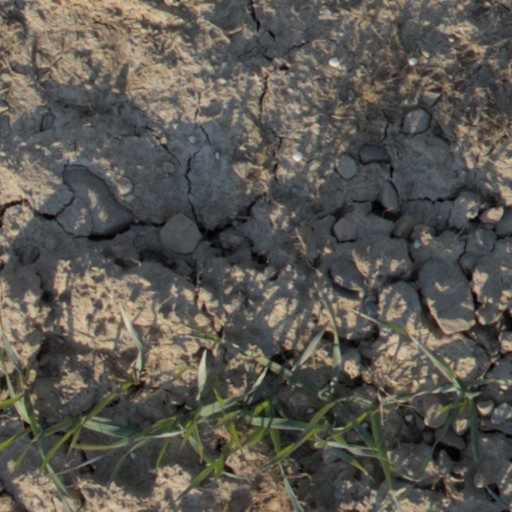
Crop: wheat